IMOCA 60

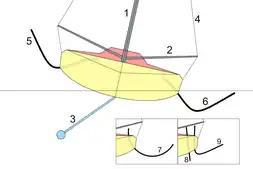
1: main mast; 2: spreaders; 3: keel; 4: shrouds; 5: S-foil retracted; 6: S-foil extended; 7: C-foil (like Hugo Boss 7); 8: daggerboard; 9: C-foil (like Corum)

Two rudders and one keel are mandatory. The keel is allowed to be tilted up to 38 degrees to either side. The rudders are not allowed to have any appendages that provide lift. Certain rudder designs such as the inverted V-shape on Charal 2 are able to provide some lift.